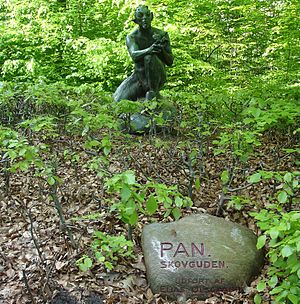
Elias Ølsgaard / Værker
Skovguden Pan ved Kongevejen i Marselisborg Skov
Skovguden Pan i Marselisborg Skov, skulptur udført af Elias Ølsgaard i bronze 1938
Elias Rasmussen Ølsgaard var en dansk billedhugger. Han boede det meste af sit liv i Aarhus, hvor hovedparten af hans værker findes.